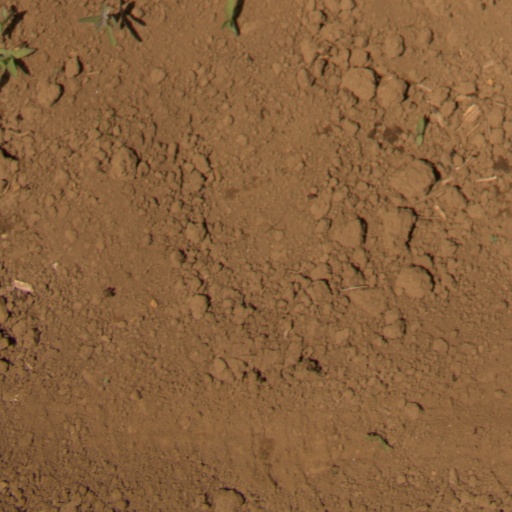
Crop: Jerusalem artichoke